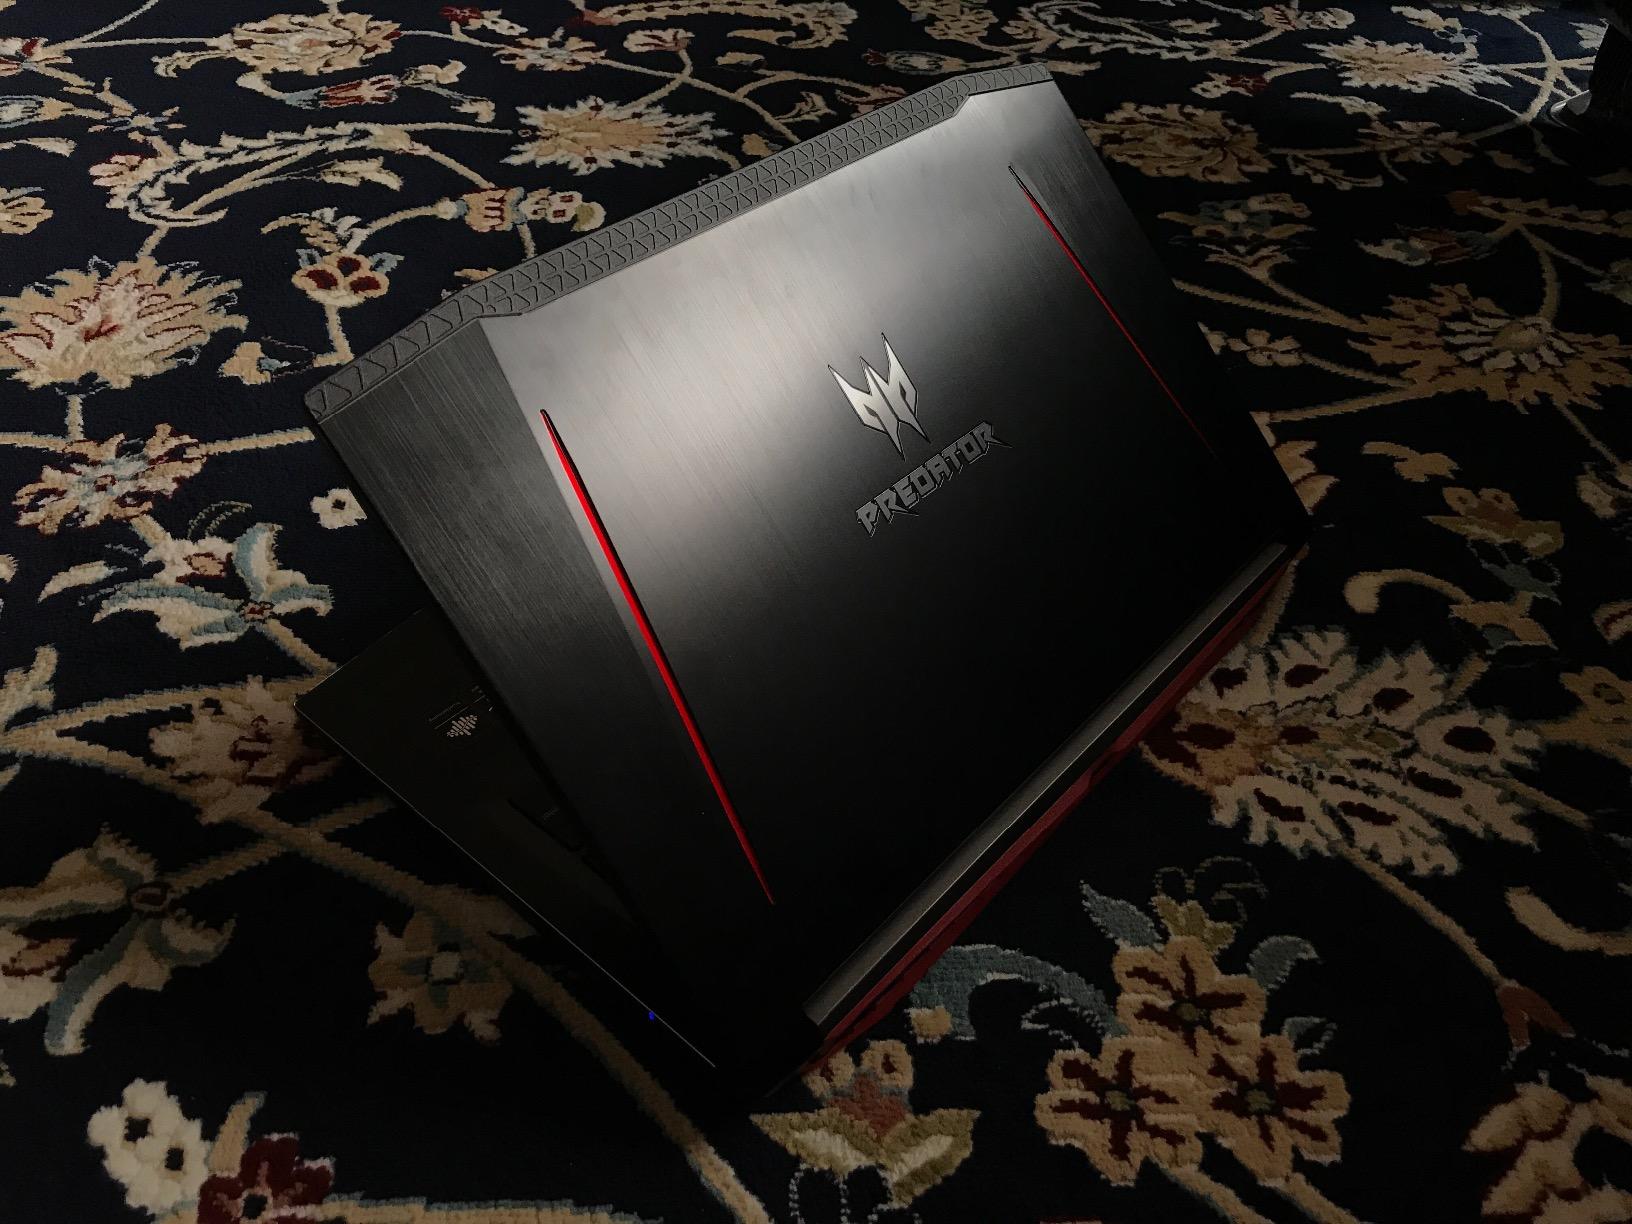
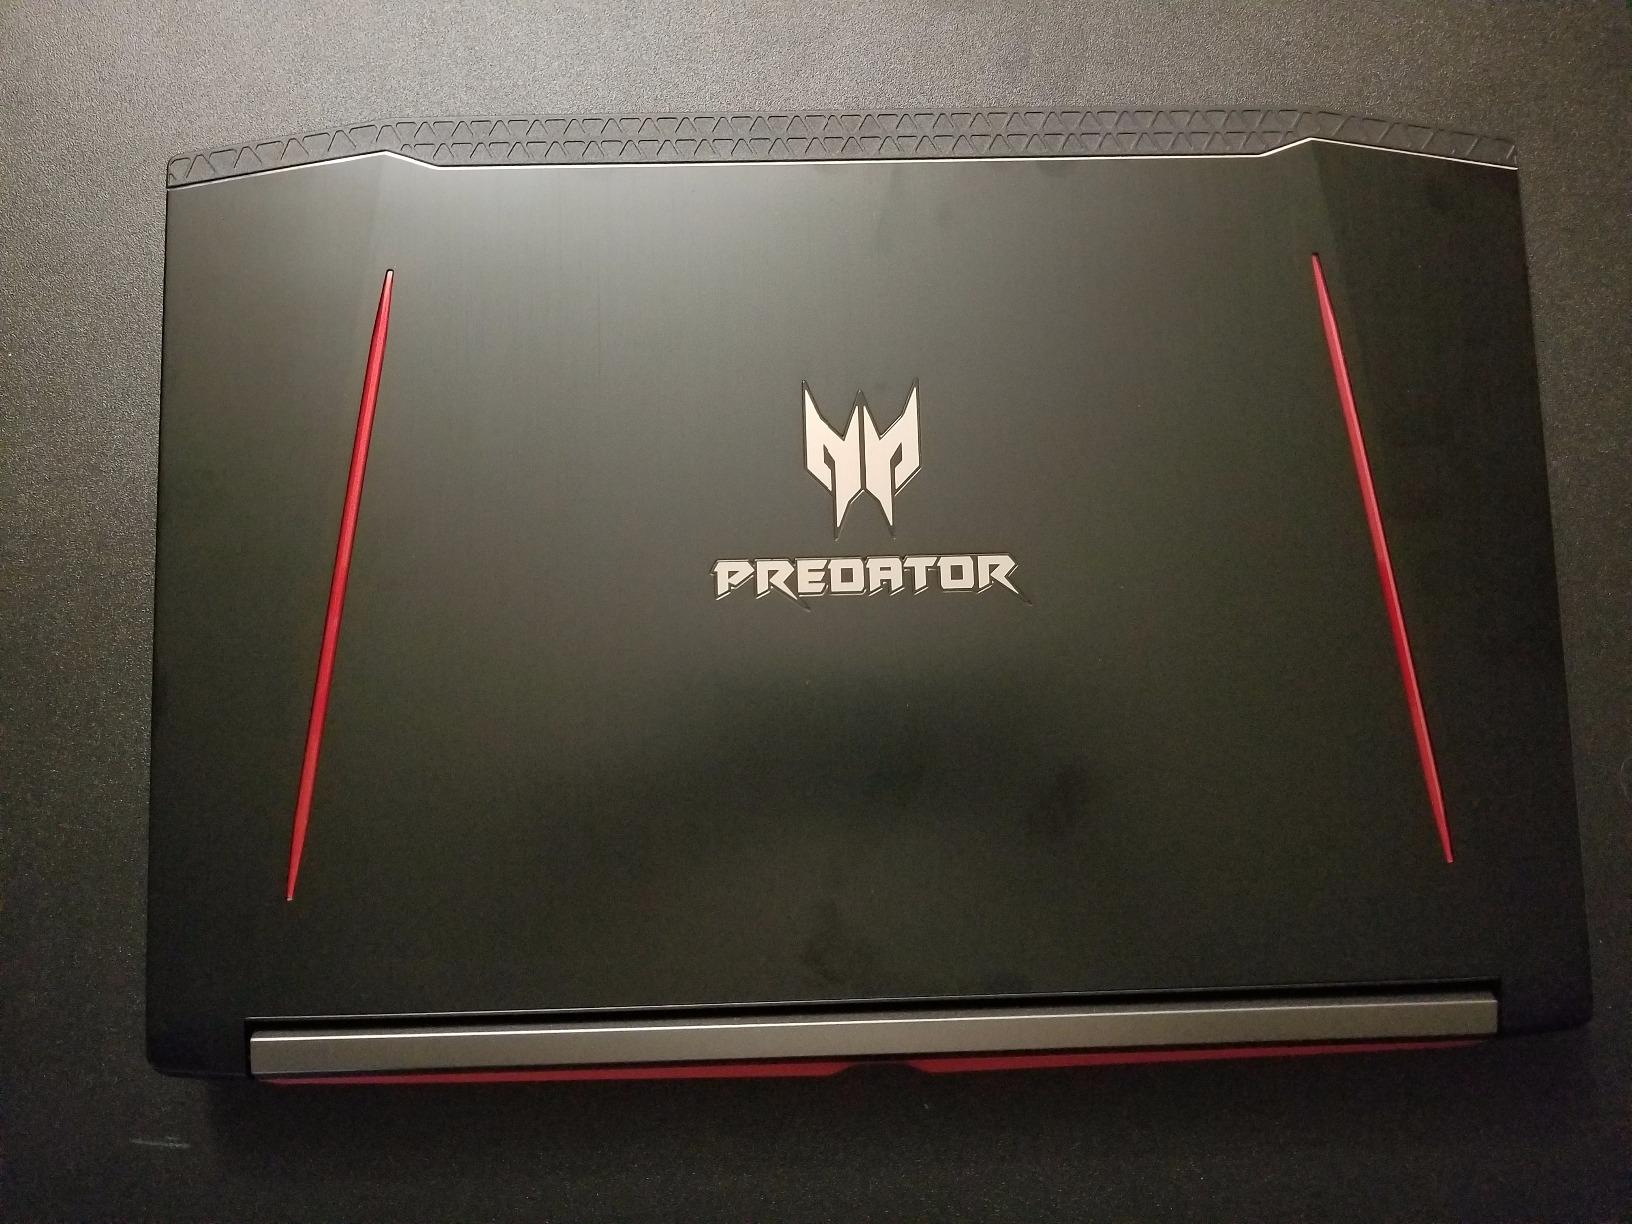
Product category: laptop
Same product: yes